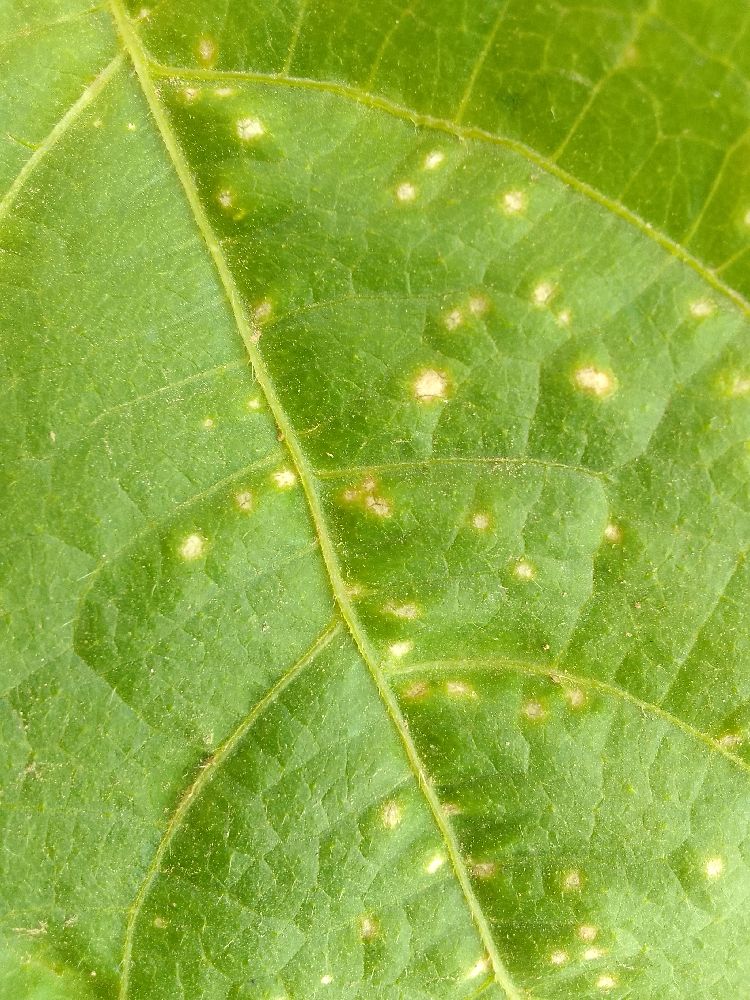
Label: rust